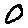
Label: 0